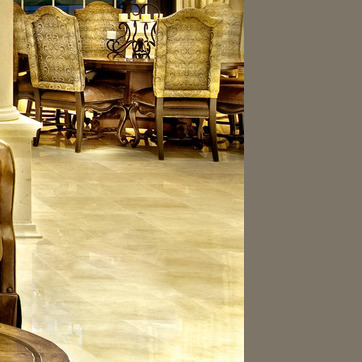
Material: tile